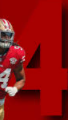
Number: 4